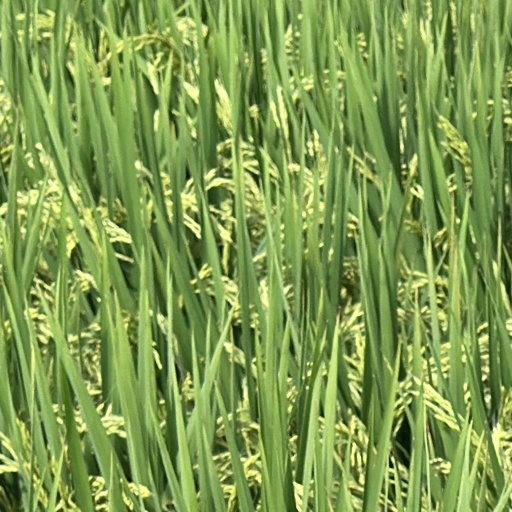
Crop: rice